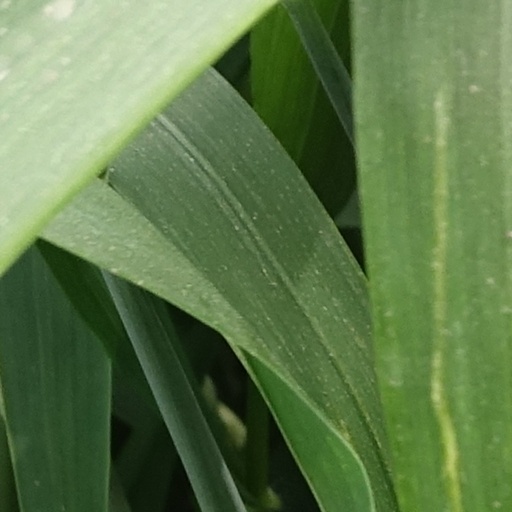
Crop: wheat